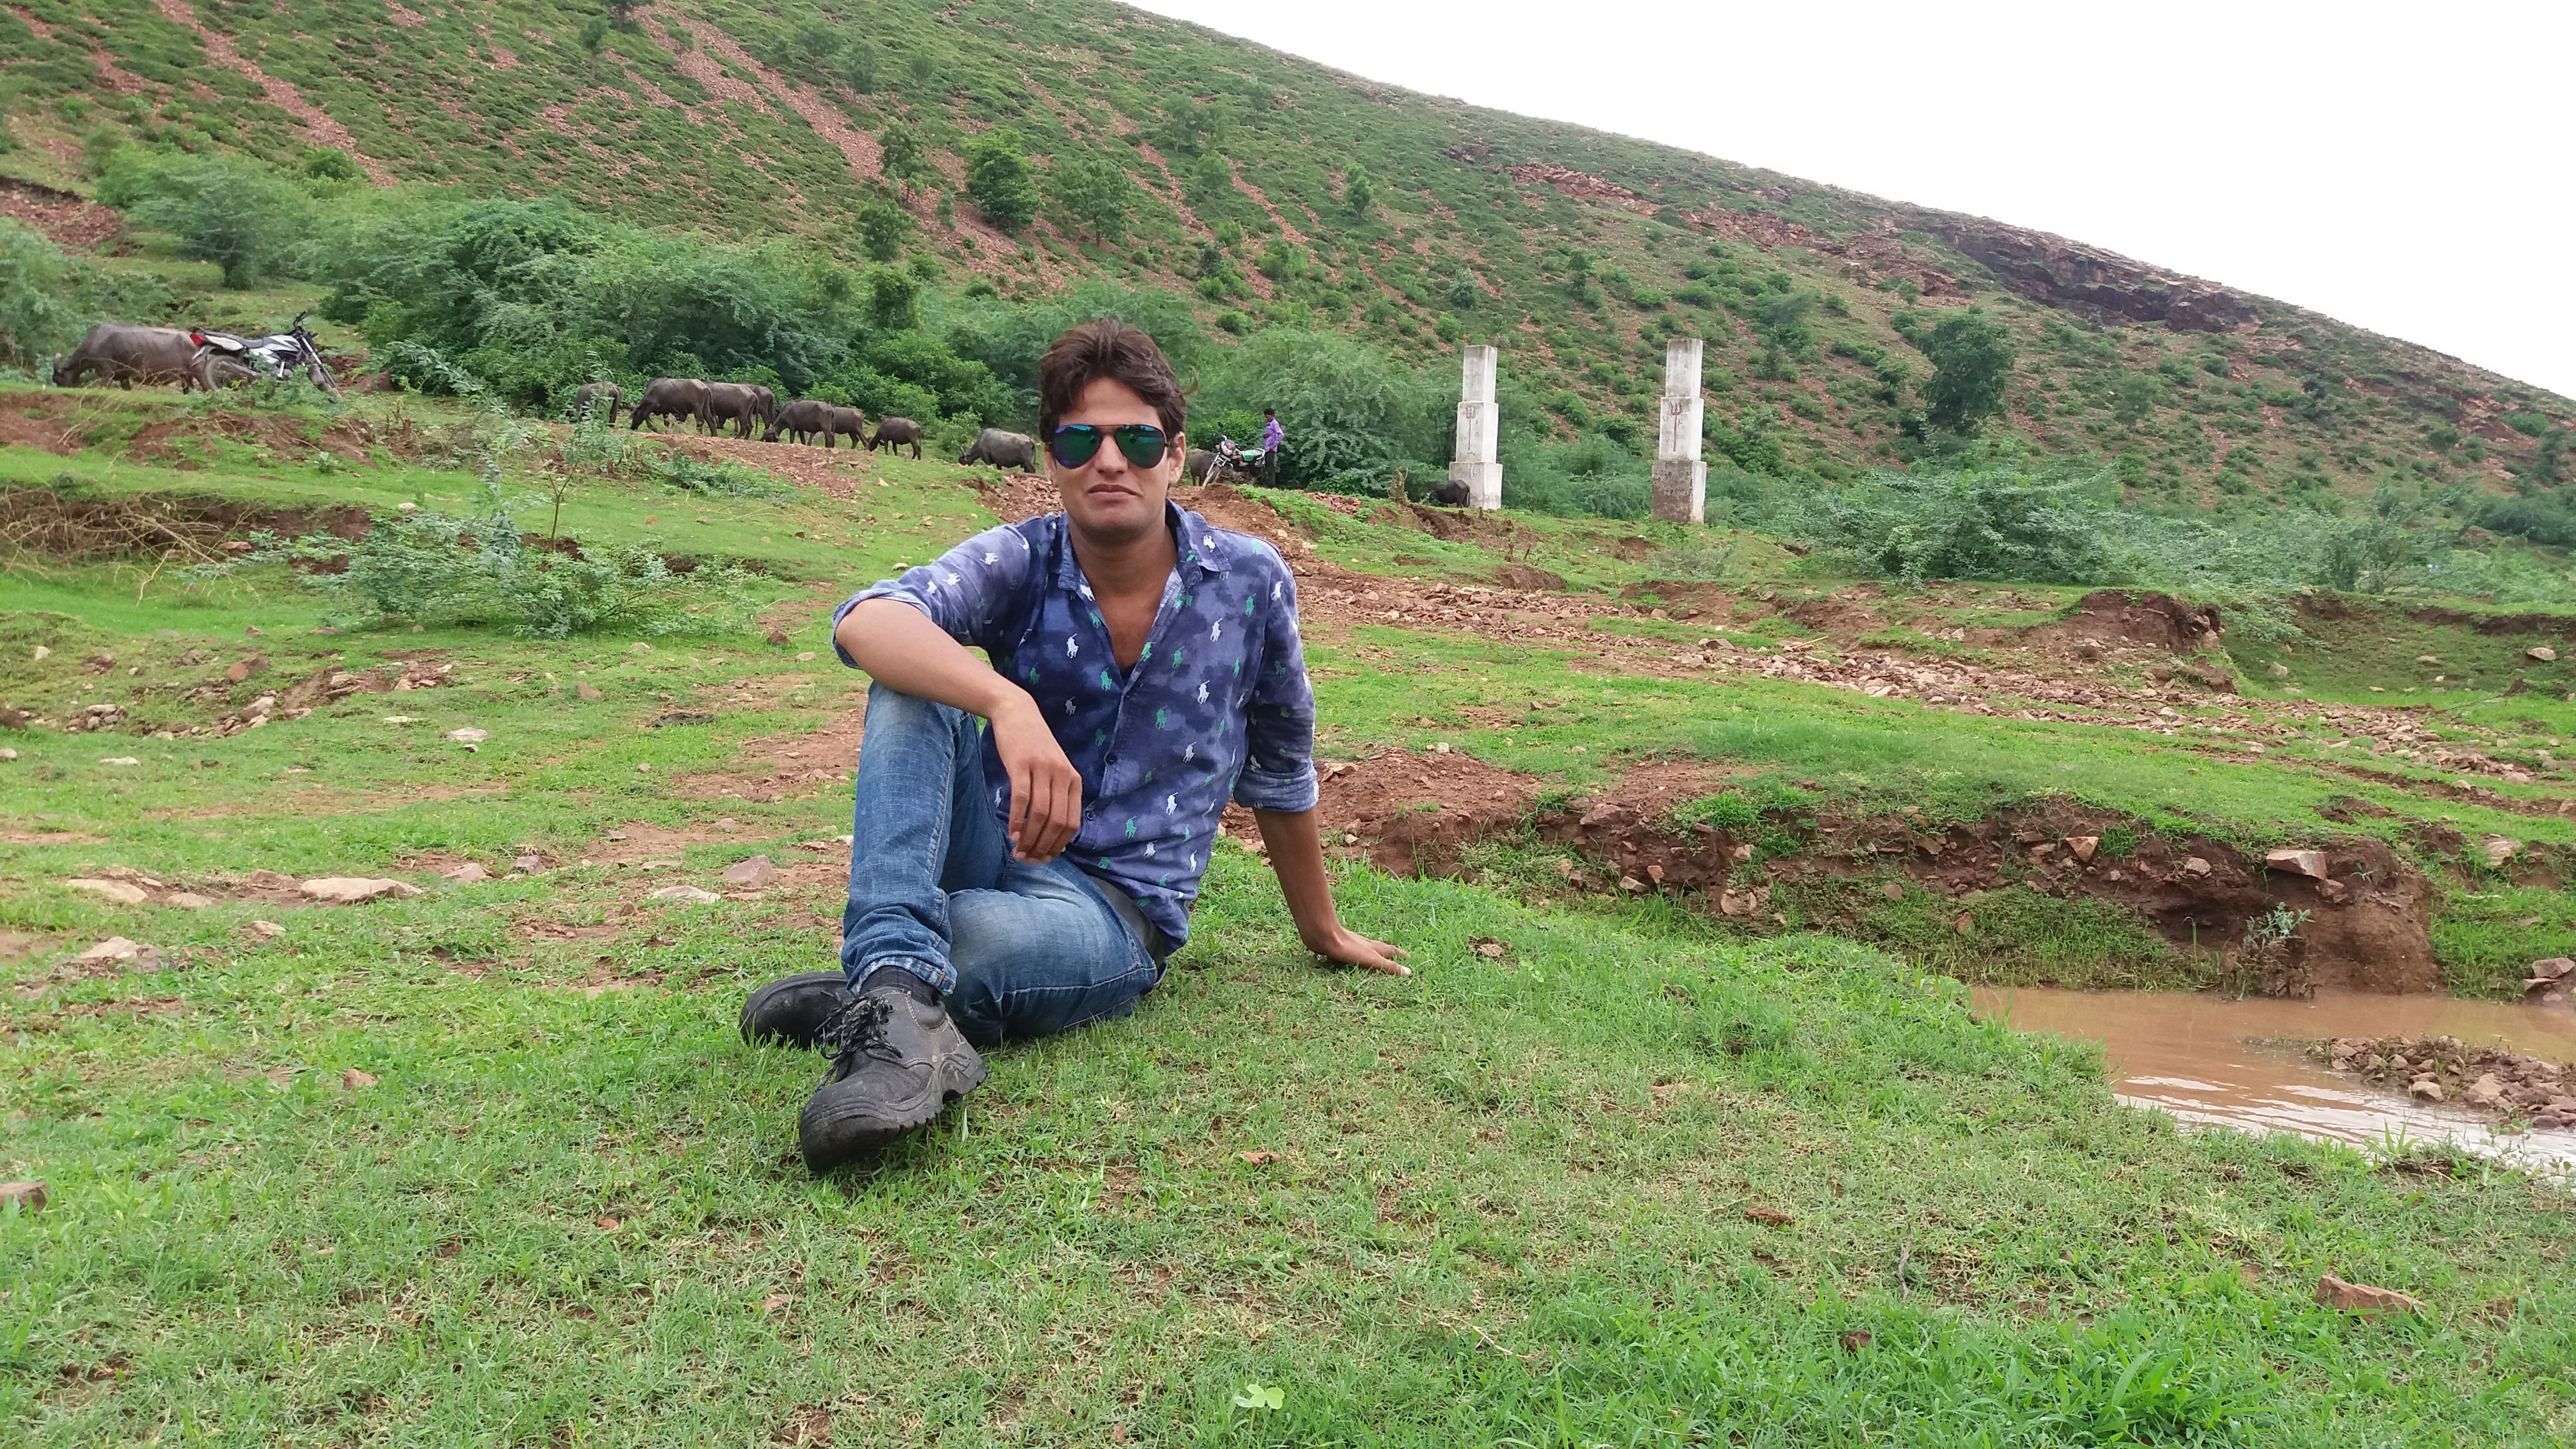
man, grass, hill, geological phenomenon, rural area, hill station, plant, agriculture, grassland, tree, field, soil, mountain, landscape, rock, geology, plant community, shrubland, plantation, pasture